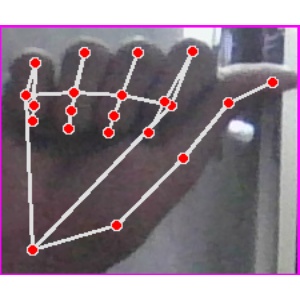
अक्षर: छ